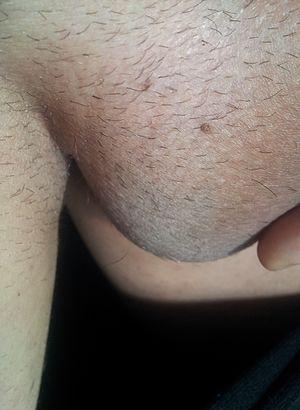
petit condylome sur un testicule
Une verrue génitale, aussi appelé condylome, condylomata acuminata, condylomes acuminés, est une infection sexuellement transmissible extrêmement contagieuse due à certaines variantes du papillomavirus humain. Ces verrues peuvent se présenter comme des excroissances indolores touchant la peau ou les muqueuses des régions anale et/ou génitale. Leur aspect le plus fréquent les font surnommer crêtes de coq, mais les lésions peuvent parfois être planes et même rester non visibles à l'œil nu.